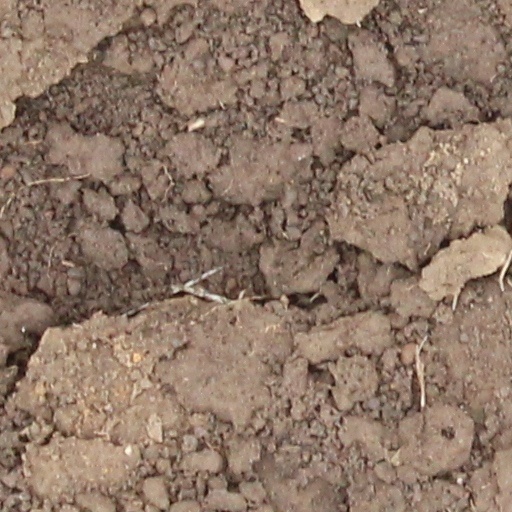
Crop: wheat